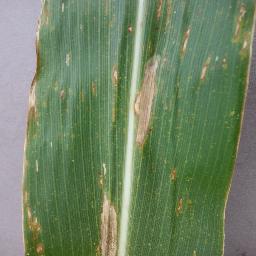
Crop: corn
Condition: (maize)_northern_blight